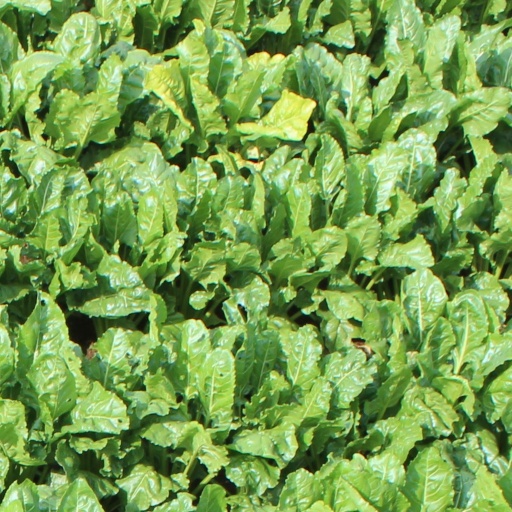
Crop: sugar beet